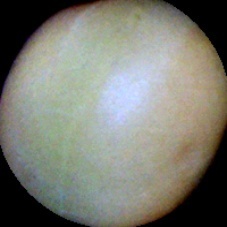
Label: Immature